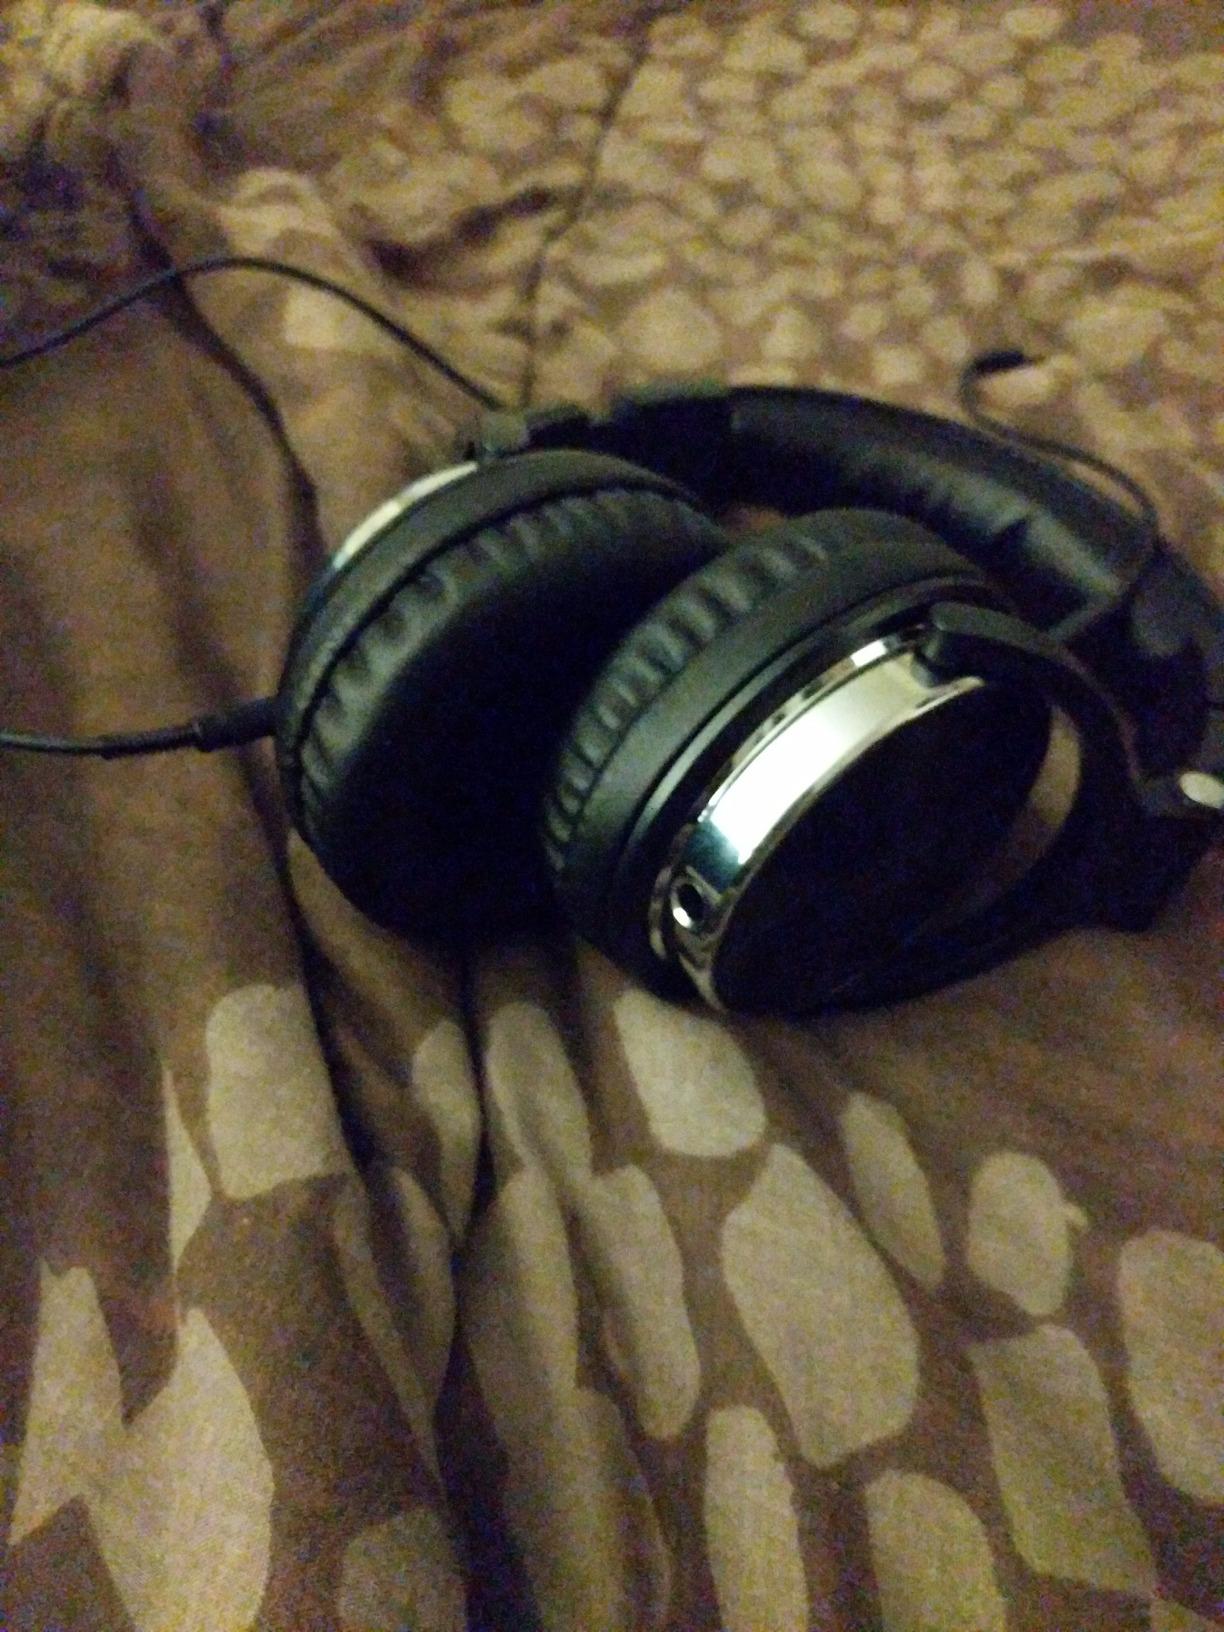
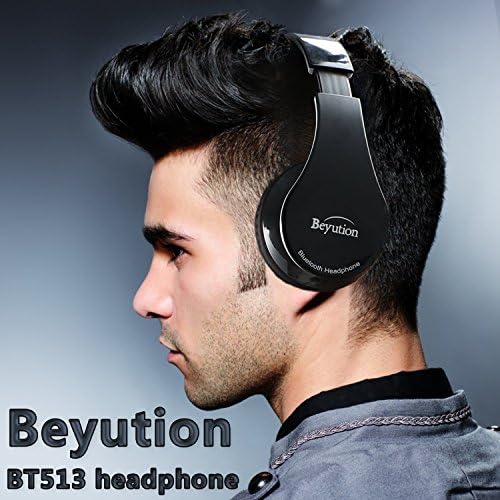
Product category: headphones
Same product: no